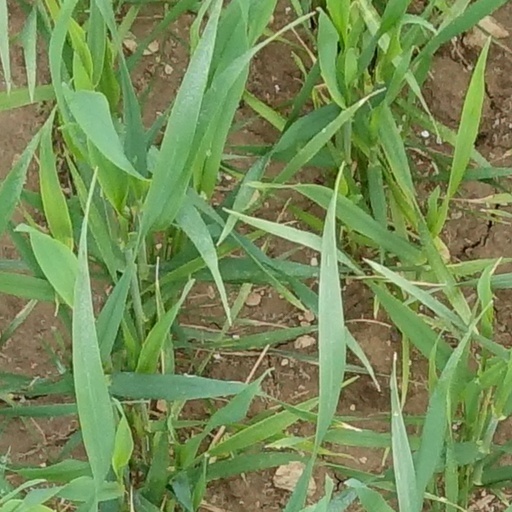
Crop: wheat